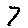
Label: 7